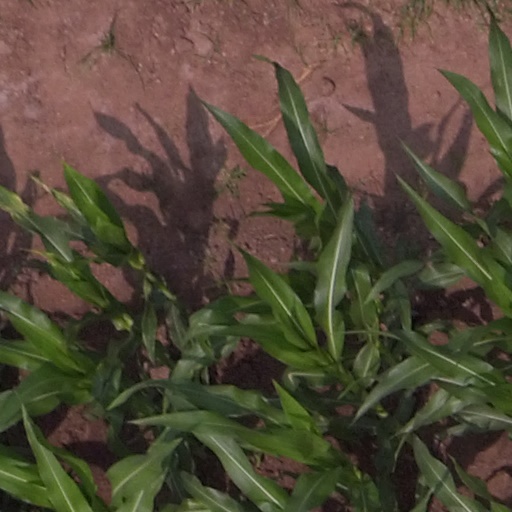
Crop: maize; corn